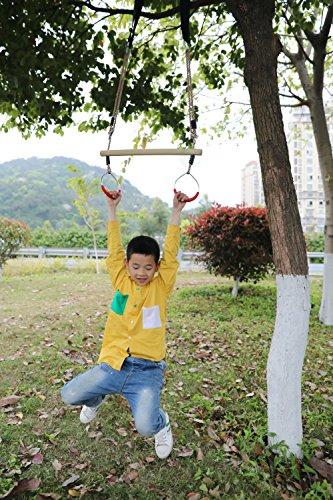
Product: PLAYBERG Kids Trapeze Swing Bar with Rings with Hanging Ropes
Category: Toys & Games | Sports & Outdoor Play | Play Sets & Playground Equipment | Play Set Attachments | Ring & Trapeze Attachments
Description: Heavy duty trapeze bar and rings can hold up to 110 lbs.
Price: $23.60
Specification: ProductDimensions:1.2x22.5x43inches|ItemWeight:2.1pounds|ShippingWeight:2.1pounds(Viewshippingratesandpolicies)|ASIN:B07DQR8HFN|Itemmodelnumber:QI003372|Manufacturerrecommendedage:36months-12years